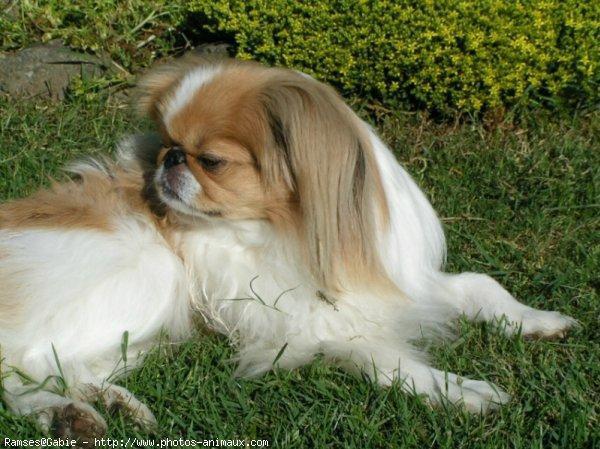
Japanese_spaniel